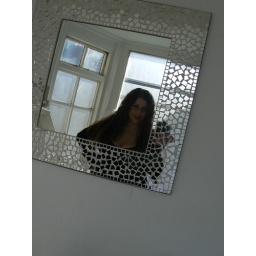
Futzing around with the fancy mirror in the bathroom at Scoop & Crumb